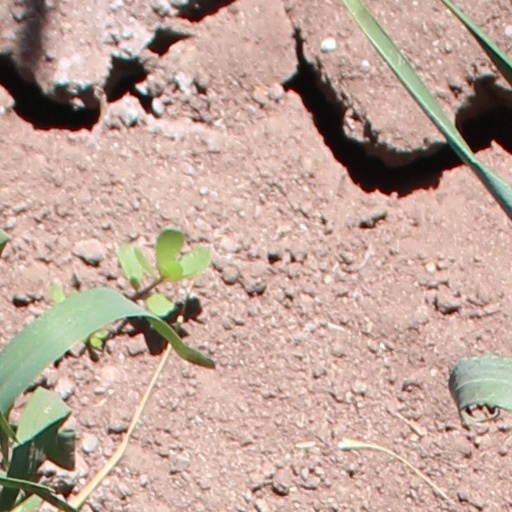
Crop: wheat